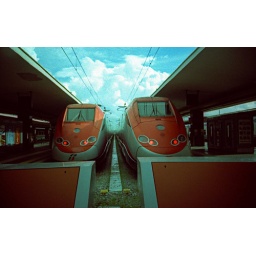
fourth day...Naples...fast twins in red dress